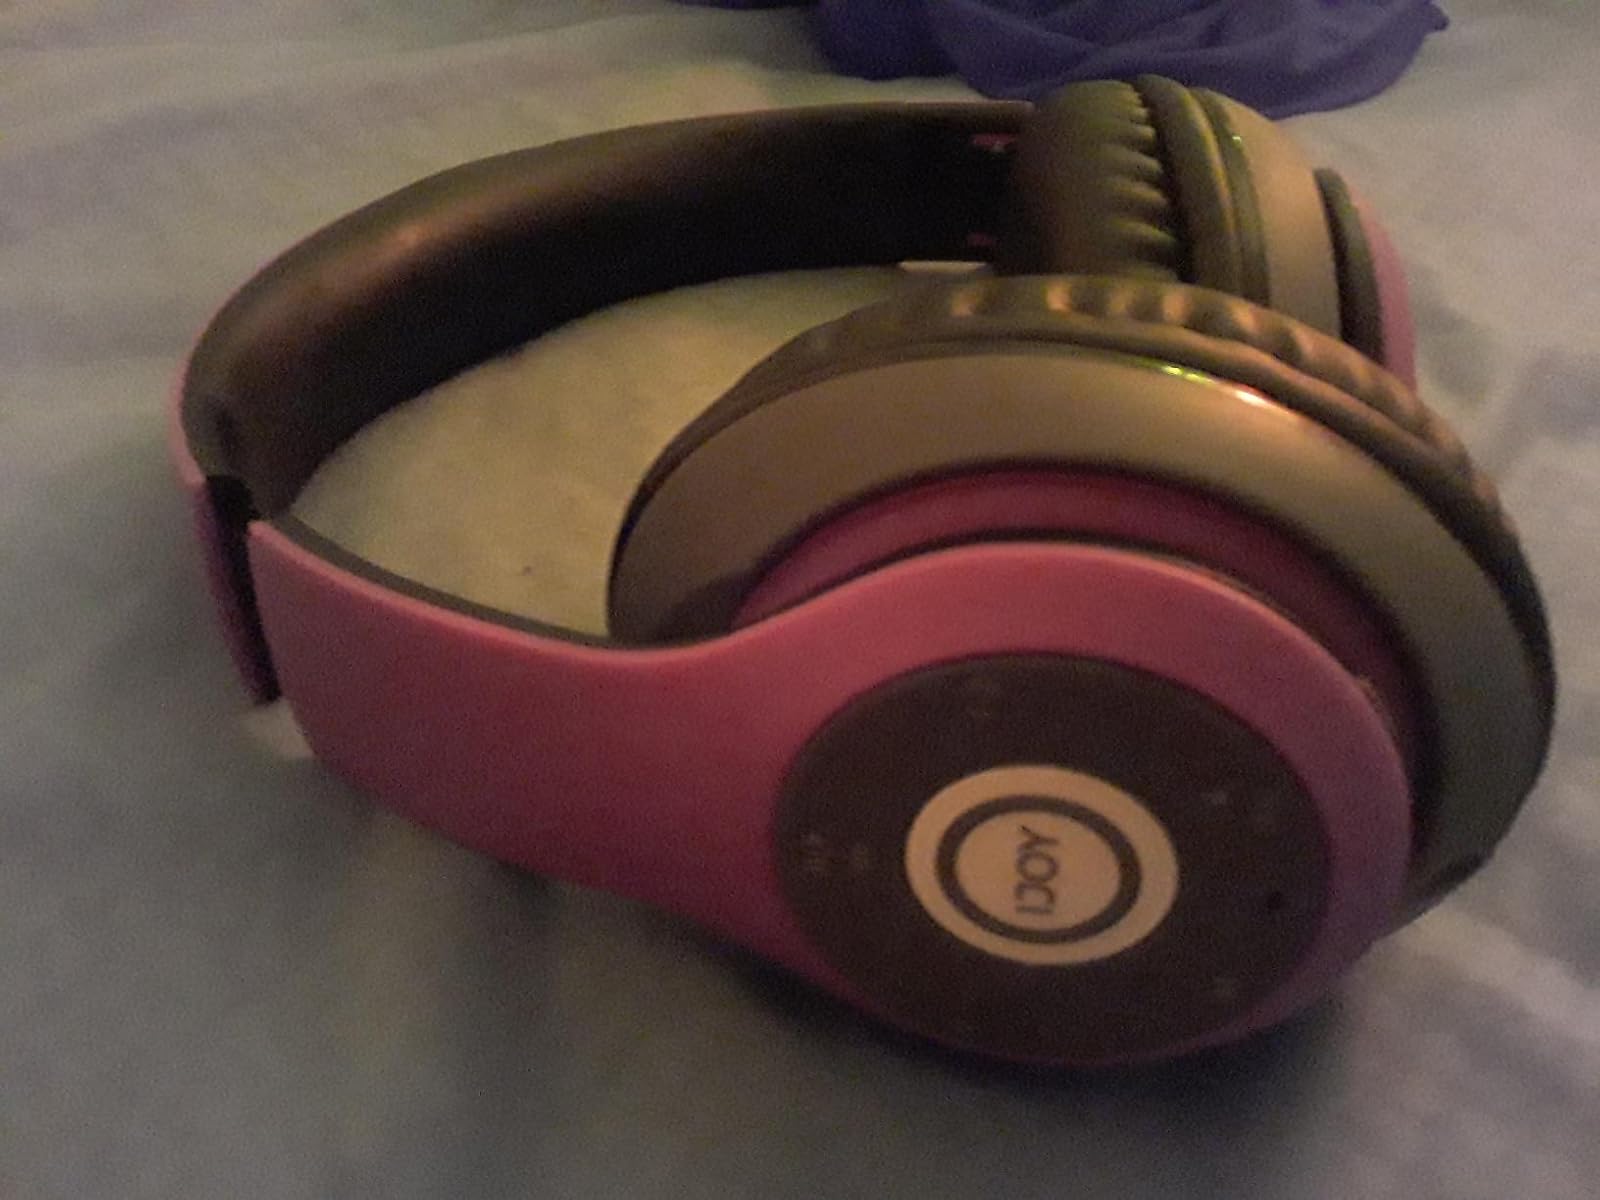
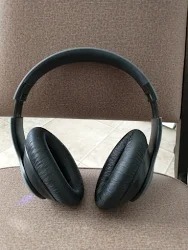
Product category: headphones
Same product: no